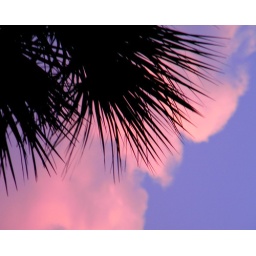
sky outside my house at 6 something in the morning